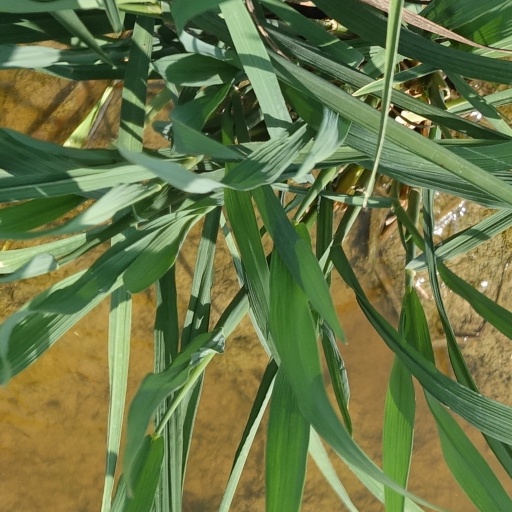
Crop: rice